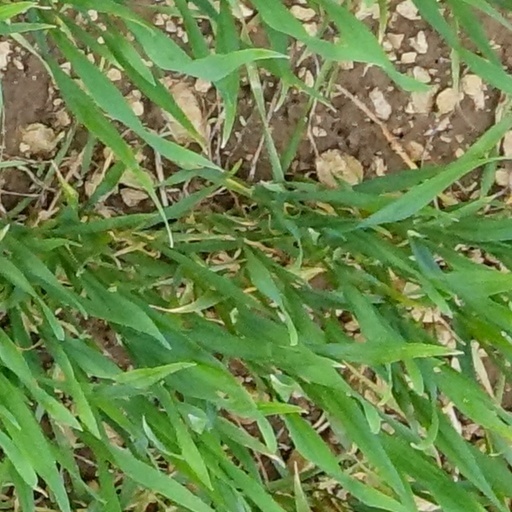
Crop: wheat